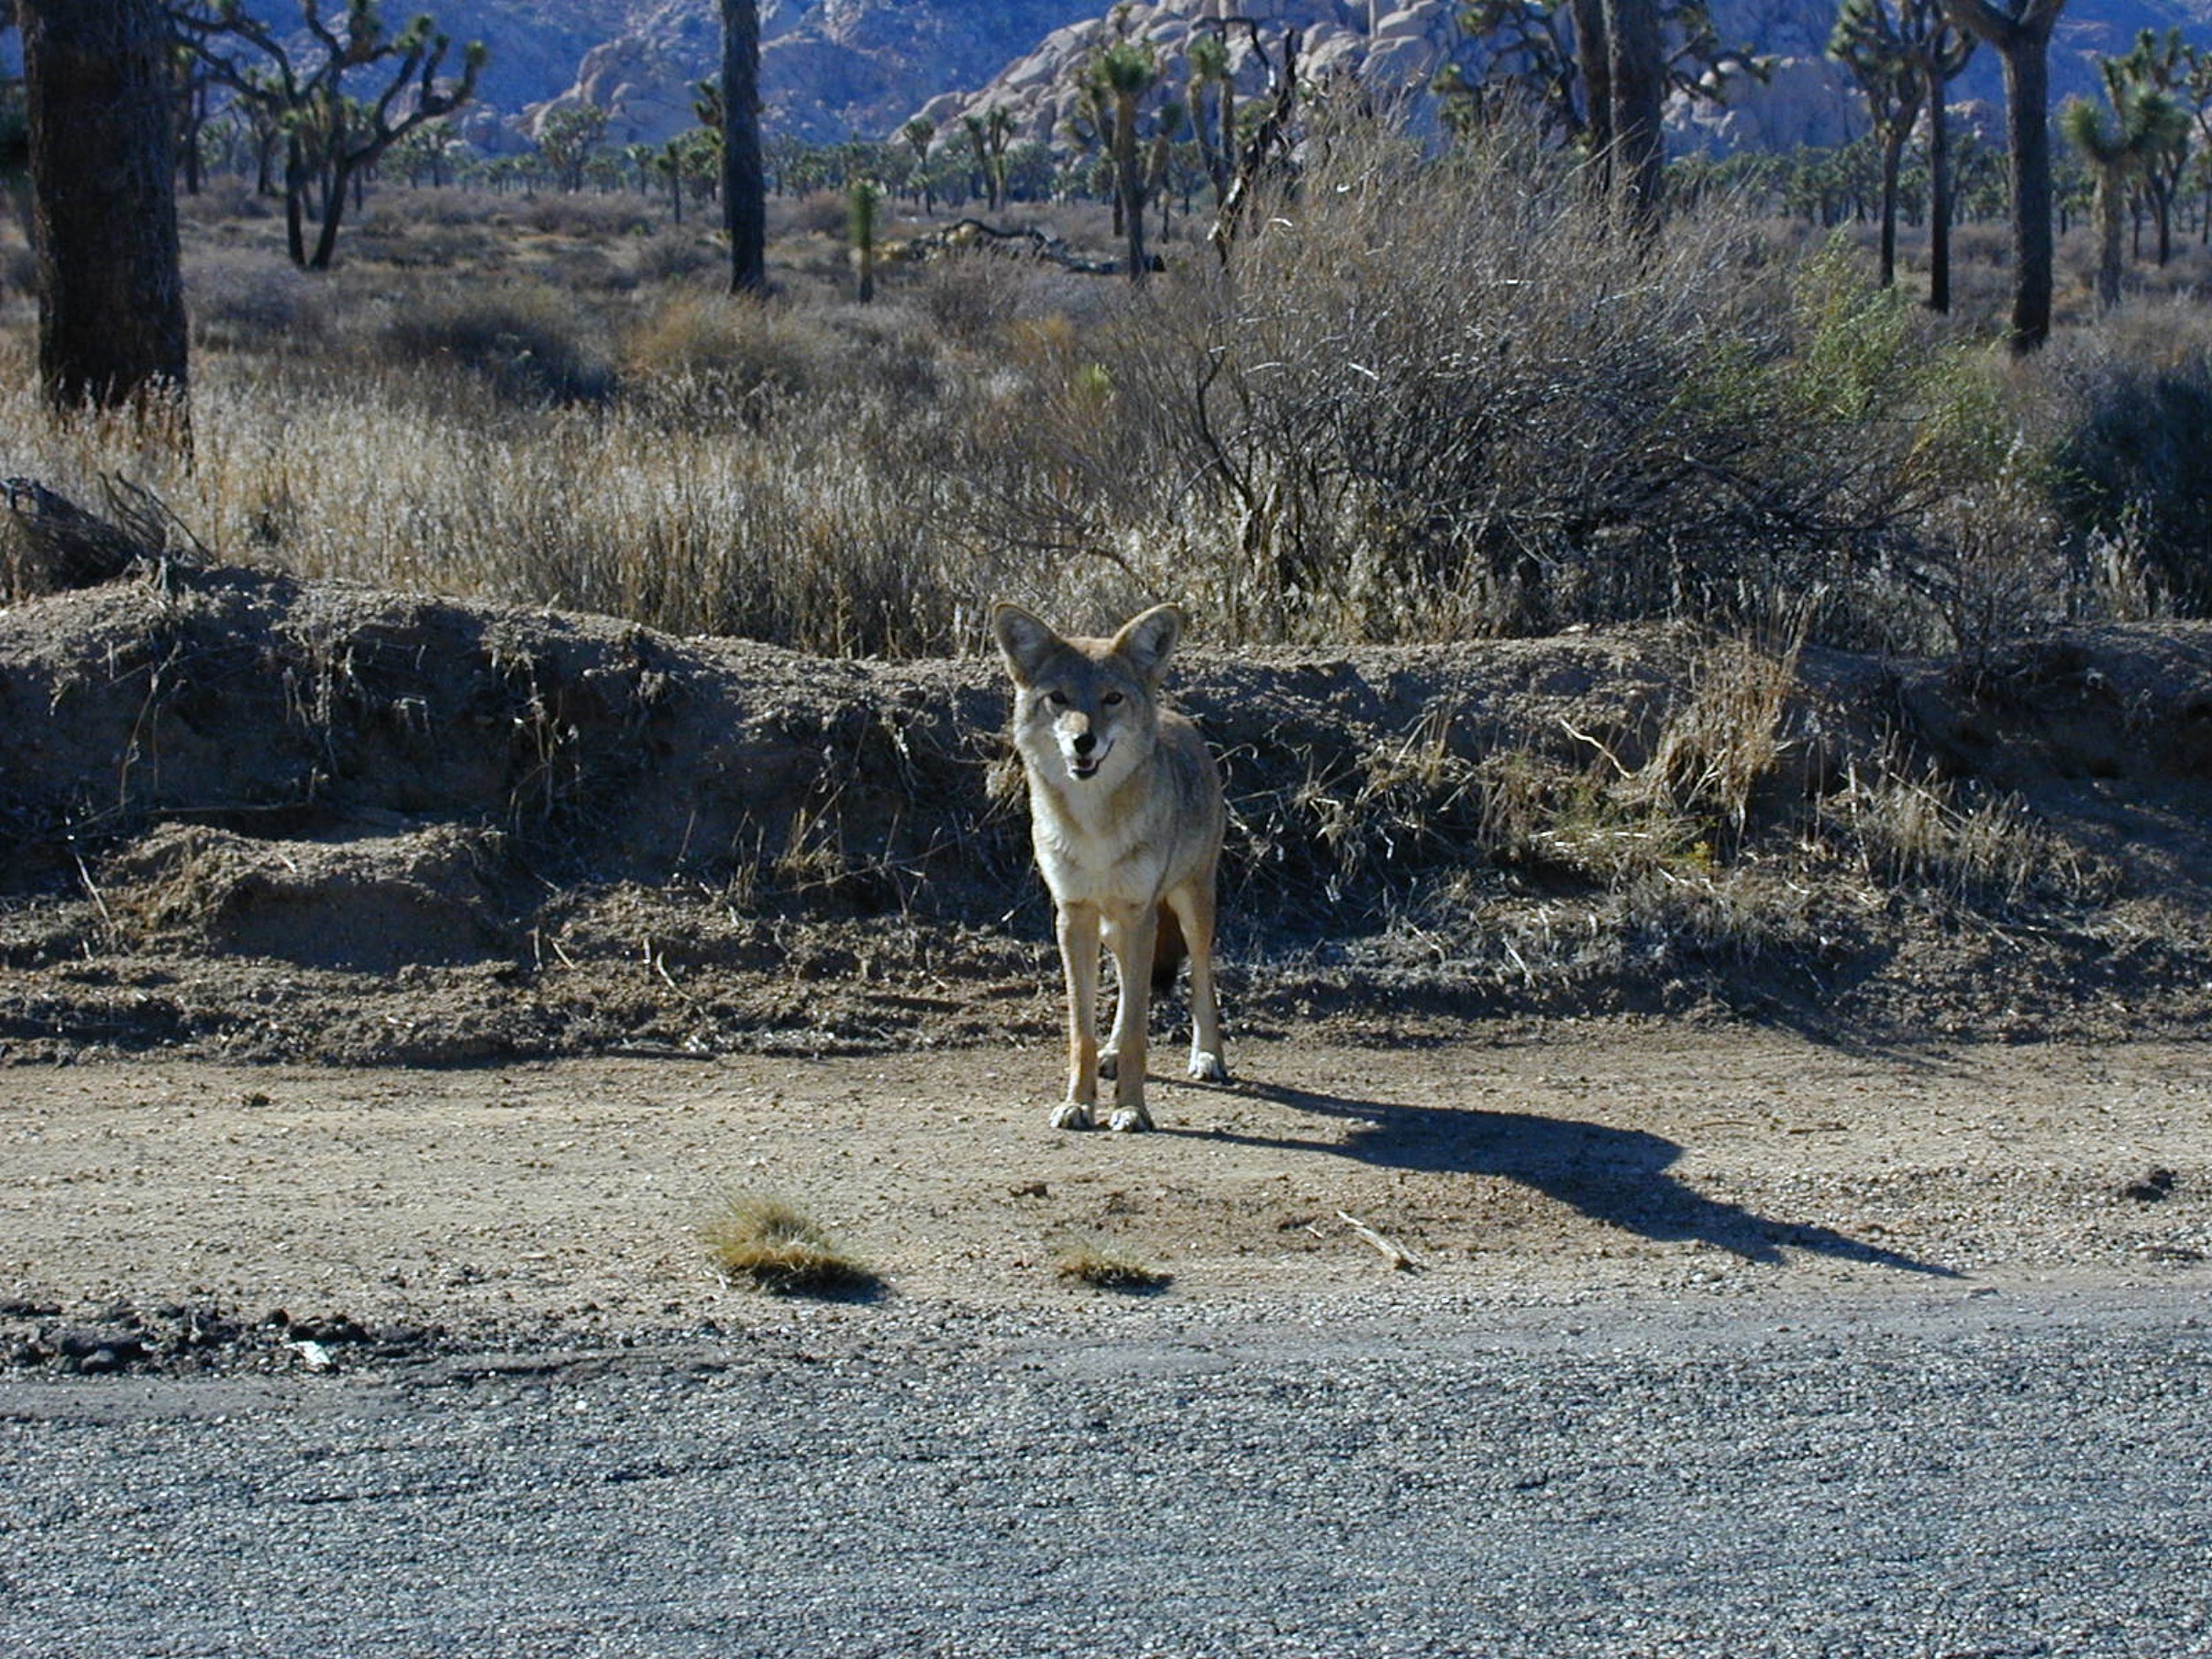
wilderness, wildlife, deer, mammal, coyote, fauna, marsupial, steppenwolf, wild dog, prairie wolf